Dover

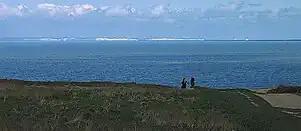
View of the White Cliffs of Dover from France

Dover is in the south-east corner of Britain. From South Foreland, the nearest point to the European mainland, Cap Gris Nez is away across the Strait of Dover.